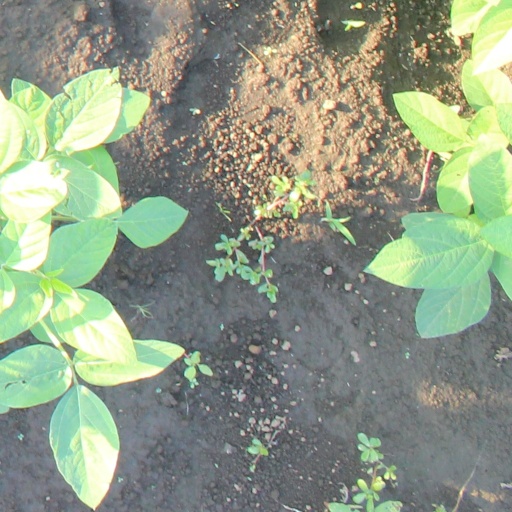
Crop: soybean